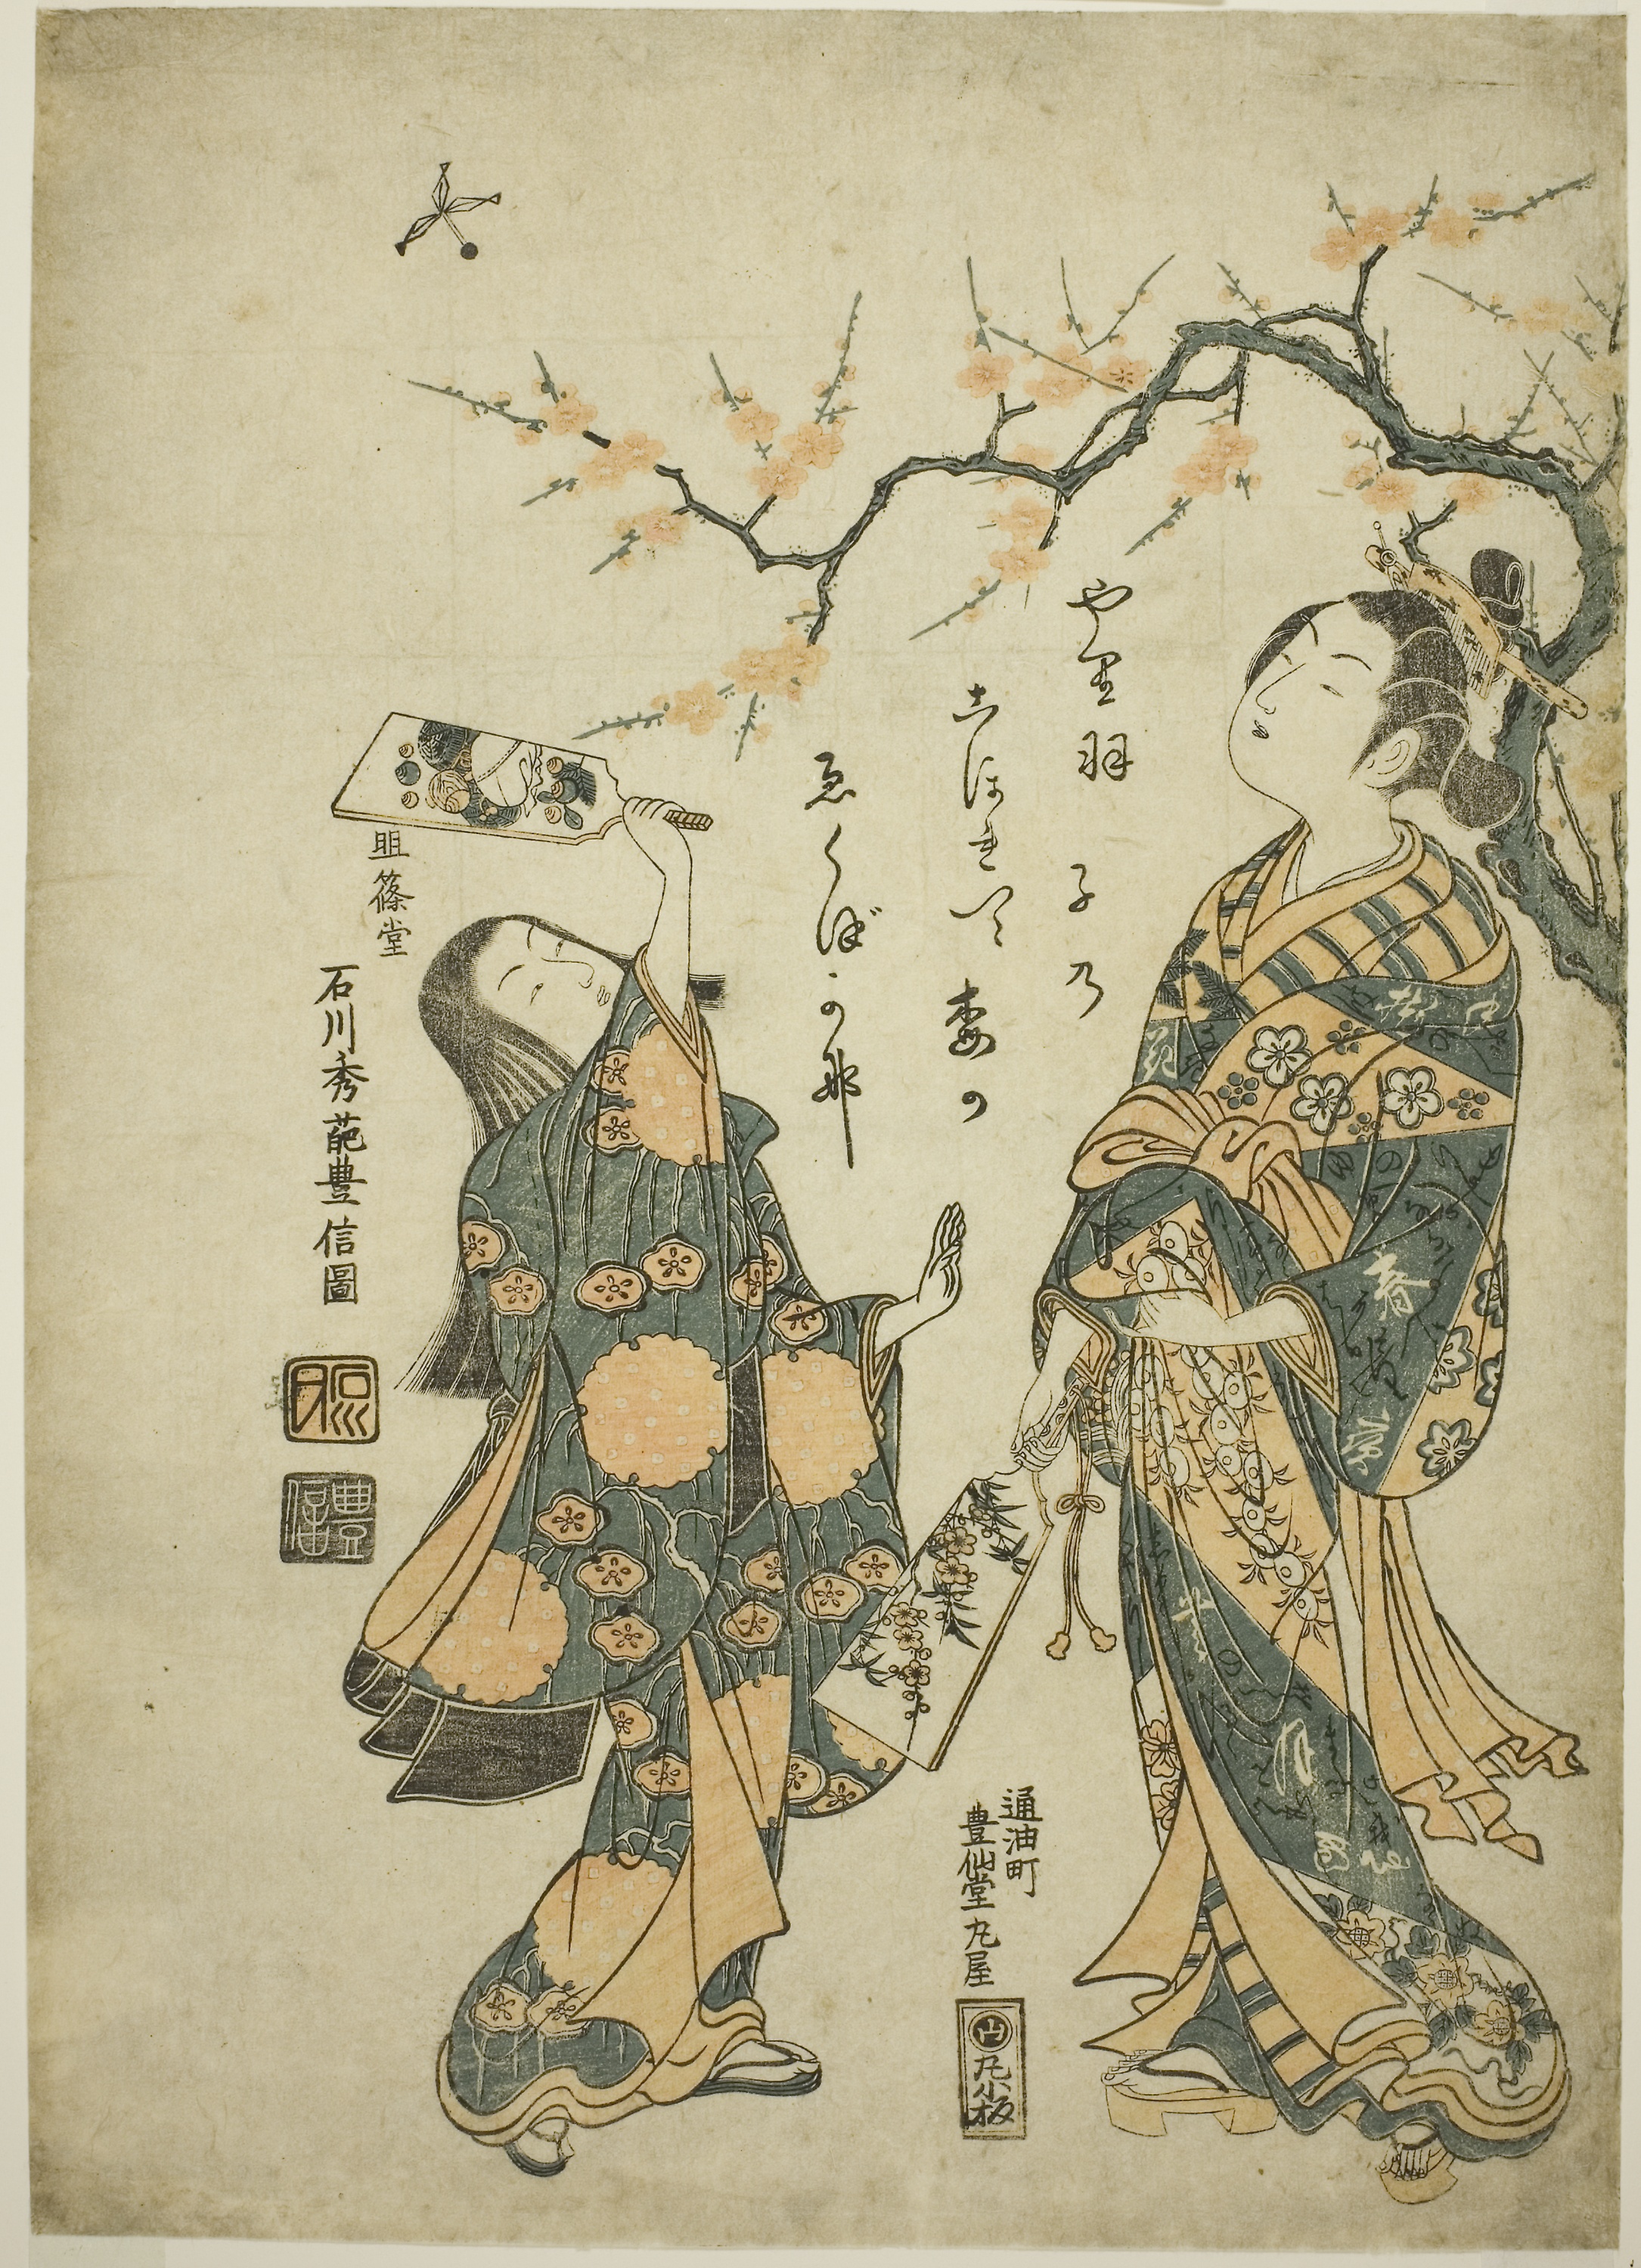
art, illustration, tree, costume design, printmaking, style, paper product